Graphophone

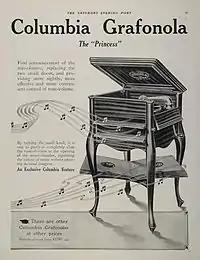
A 1912 advertisement for the Columbia Grafonola

After the Volta Associates gave several demonstrations in Washington, D.C., businessmen from Philadelphia created the American Graphophone Company on March 28, 1887, to produce and sell the machines for the budding phonograph marketplace. The Volta Graphophone Company then merged with American Graphophone, which itself later evolved into Columbia Records. The Howe Machine Factory (for sewing machines) in Bridgeport, Connecticut, became American Graphophone manufacturing plant. Tainter resided there for several months to supervise manufacturing before becoming ill, but later went on to continue his inventive work for many years. The small Bridgeport plant, which initially produced three or four machines a day, later became the Dictaphone Corporation.